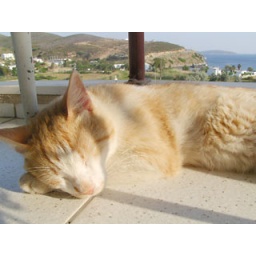
loy (aka:Lion) the male cat is resting under my balkony chair.